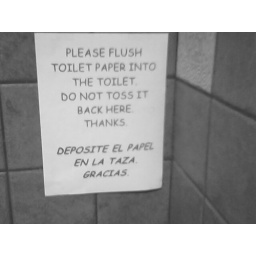
So, I guess people were putting pooped on toilet paper in the corner of this bathroom. Hence the sign.